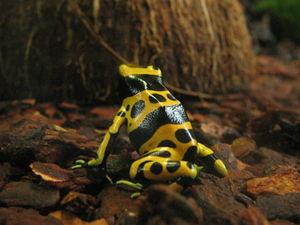
L’évolution des comportements de défenses anti-prédation s’illustre par de nombreux mécanismes évolutifs et joue un rôle important dans la dynamique des populations proies-prédateurs.